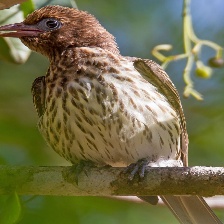
Species: AUSTRALASIAN FIGBIRD
Scientific name: SPHECOTHERES VIEILLOTI